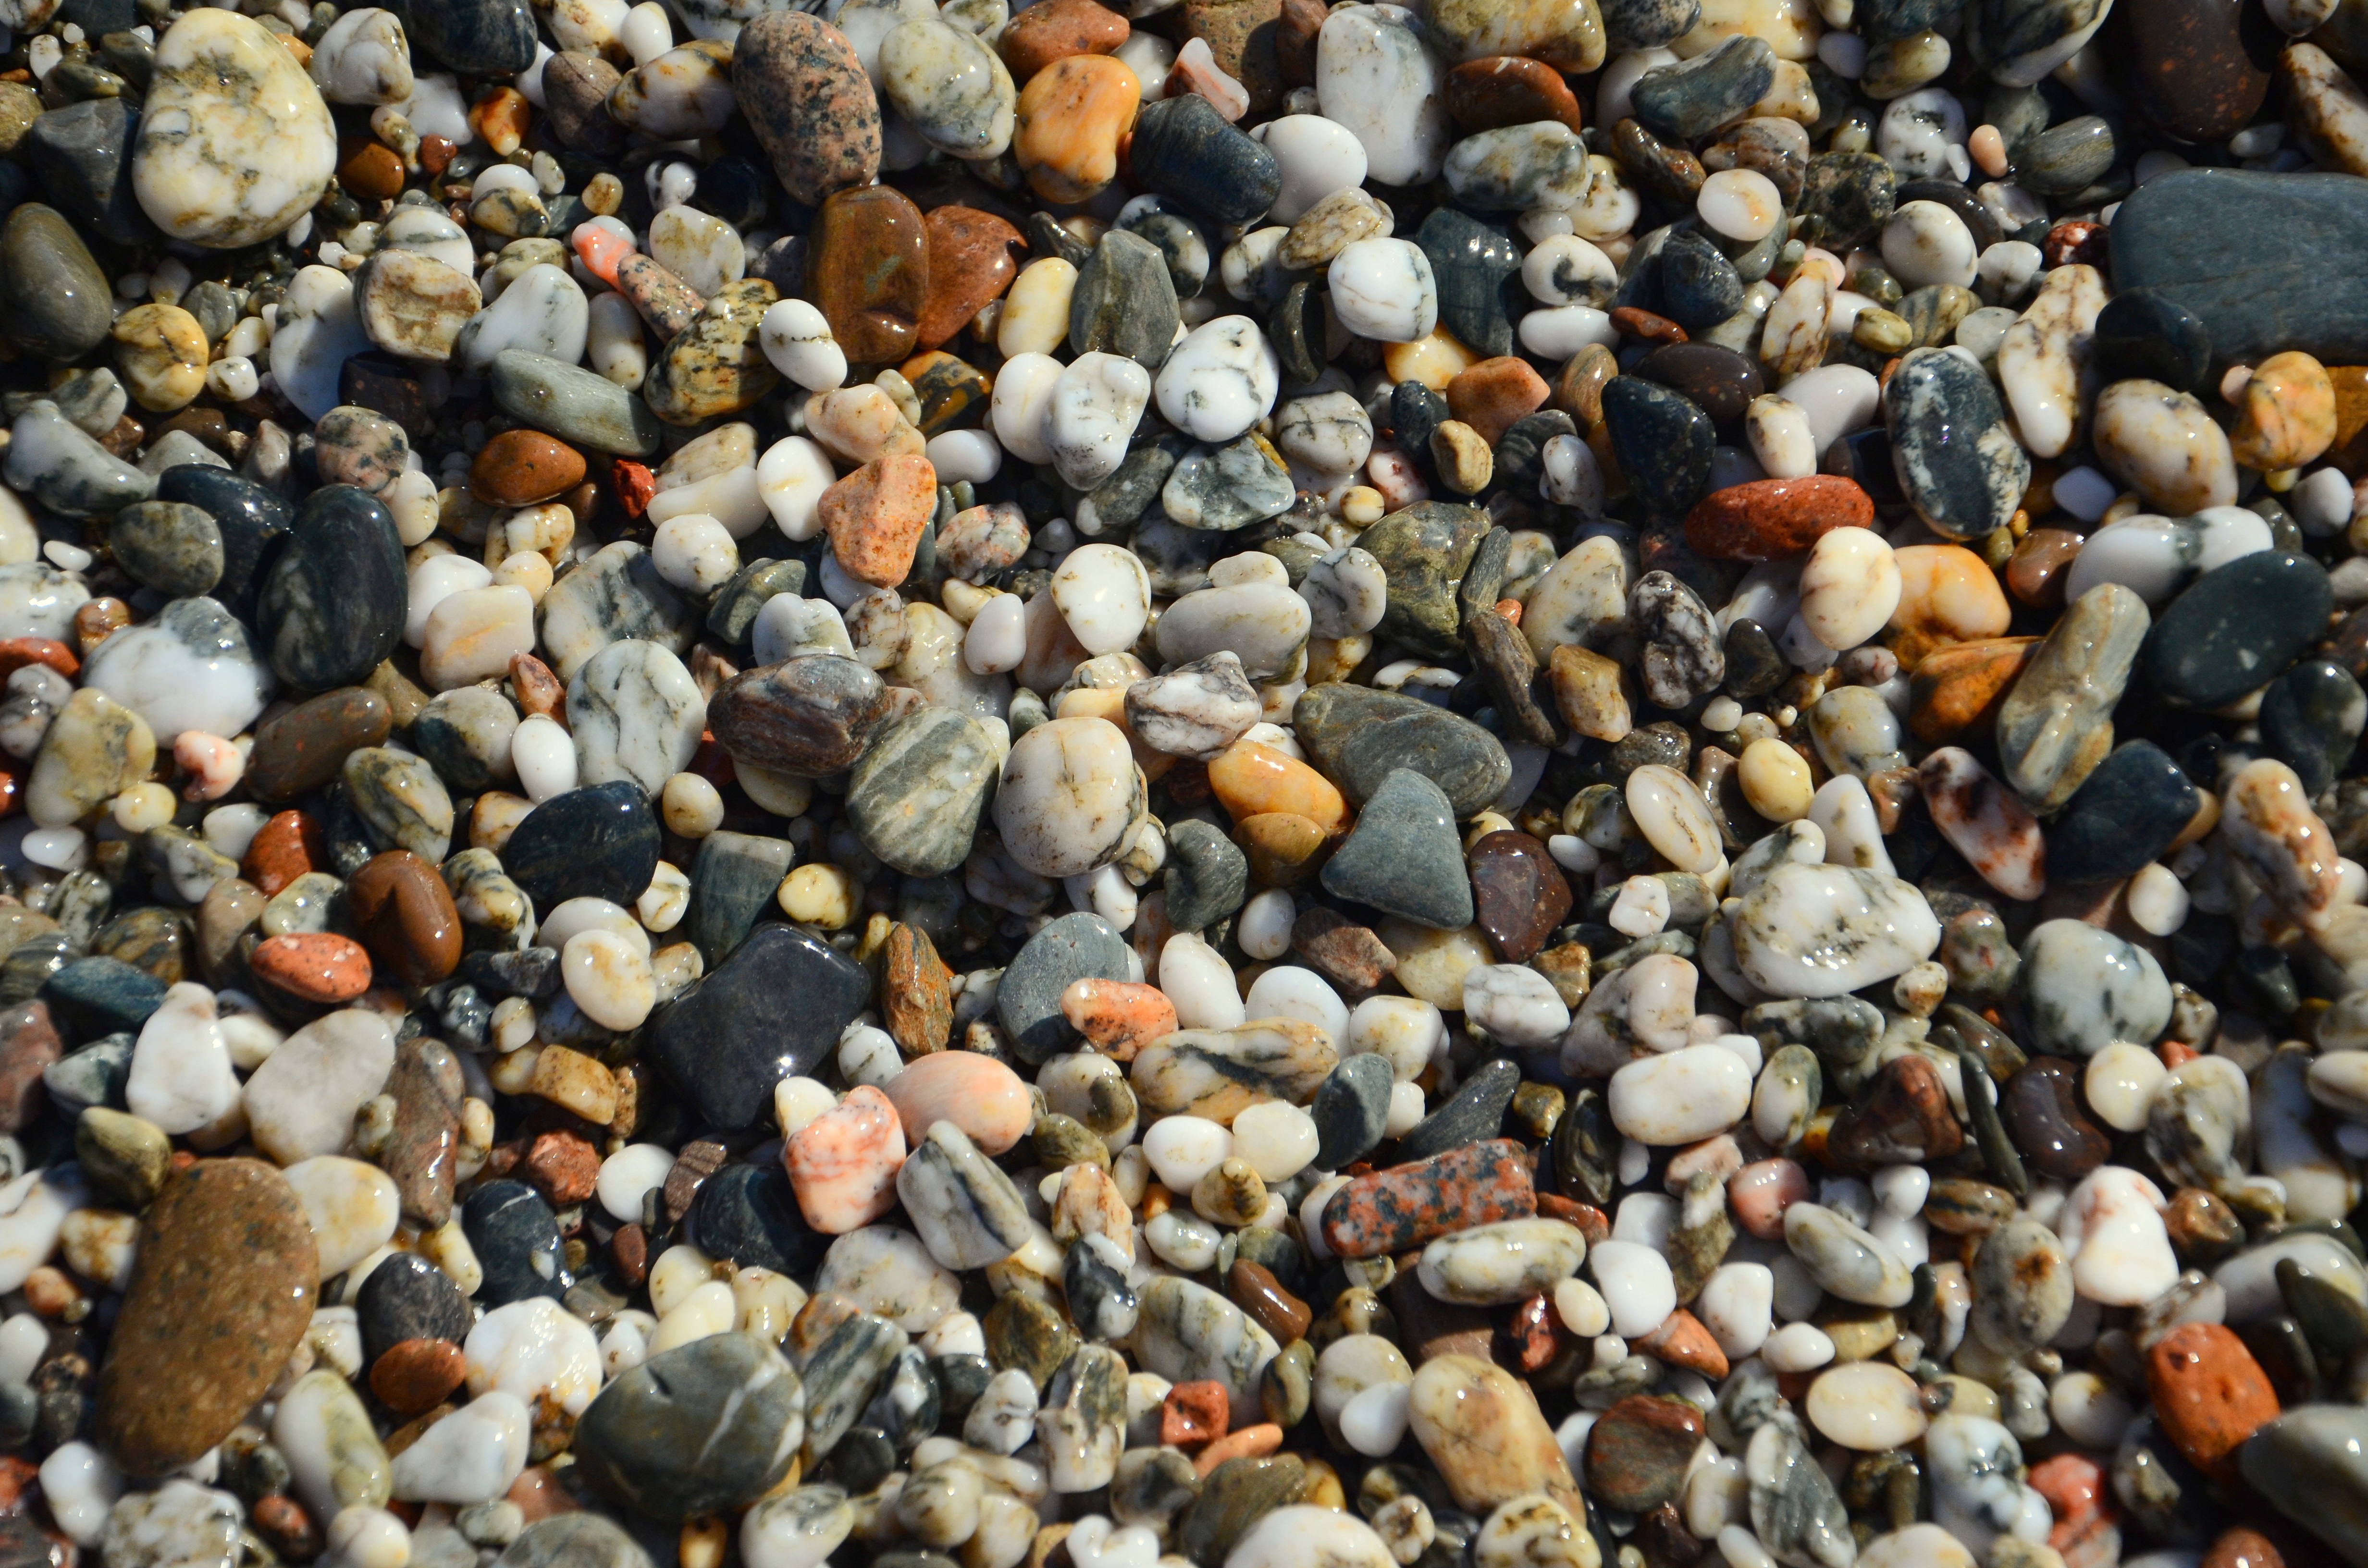
beach, rock, texture, dry, model, pebble, soil, material, rubble, gravel, pebbles, wallpaper, the background